Triumph Tiger Trail

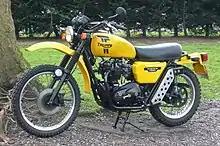
1983 650cc Triumph TR65T Tiger Trail motorcycle

The 650 cc TR65T Tiger Trail came out in early 1982 and was based around the newly introduced Triumph TR65 Thunderbird engine albeit suitably altered for the trail and with electronic ignition.